Hearthstone Castle

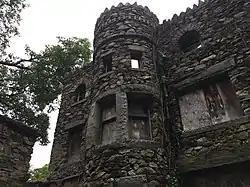
Hearthstone Castle, Oct 2016

Hearthstone Castle in Danbury, Connecticut, was built between 1895 and 1899. It was listed on the National Register of Historic Places in 1987. It has also been known as Parks' Castle and as The Castle. The property includes four contributing buildings and three other contributing structures. Today, the castle is owned by the City of Danbury and is located in Tarrywile Park. Hearthstone Castle is slated to be renovated into an observation deck.